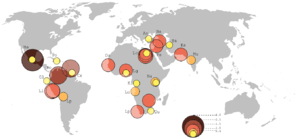
Dharavi
Dharavi (mærket mu) sammenlignet med andre store slumområder i verden
Dharavi er et distrikt i den centrale del af Mumbai, Indien og er et af verdens største og mest koncentrede slumkvarterer. På et areal på omkring 2,3 km² bor over en halv million mennesker; ved den sidste optælling i 1986 taltes en befolkning på 530.000 mennesker, i 2004 blev antallet af indbyggere anslået til mindst 600.000.